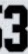
Number: 3